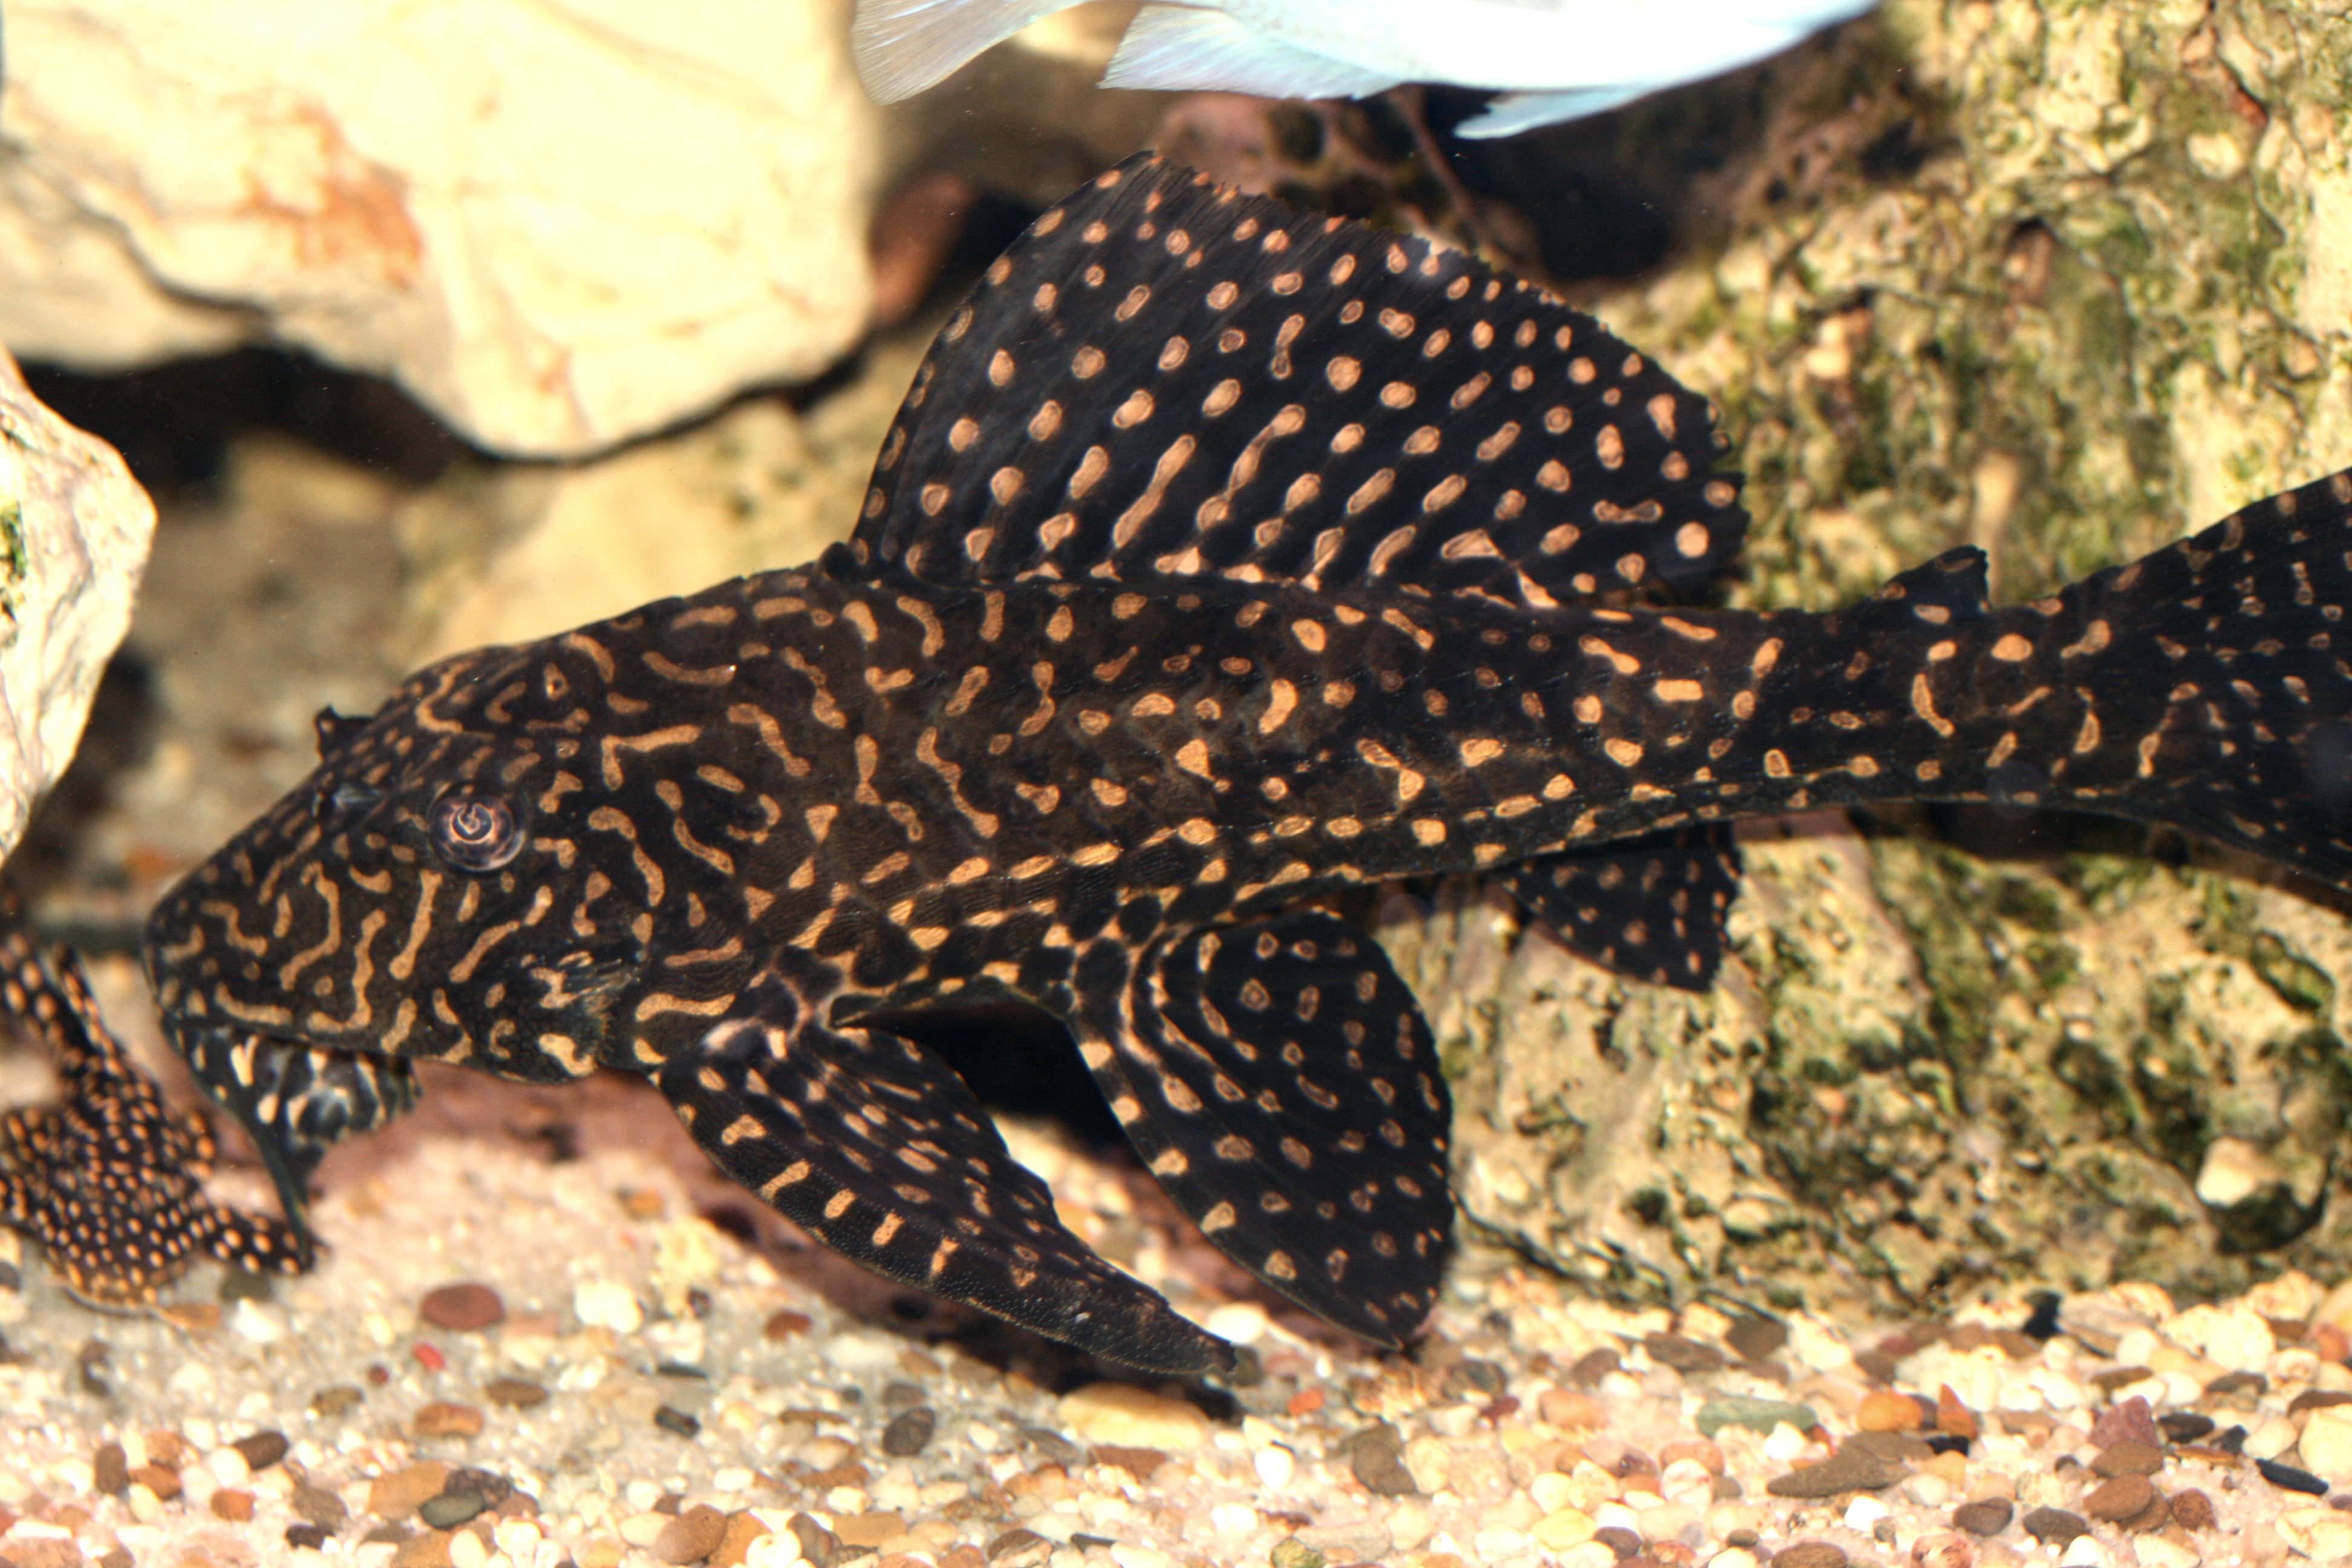
lake, wildlife, color, biology, fish, fauna, aquarium, cichlid, victorian, catfish, freshwater fish, glyptoperichthys joselimaianus, l catfish, malawi, cichlidae, cichlids, tanganyika, ancistrus species l082, marine biology